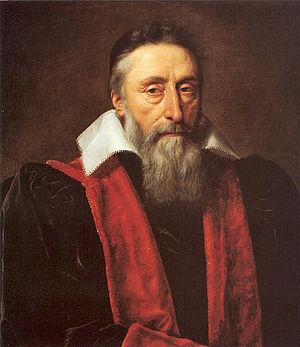
Guillaume du Vair, né à Paris le 7 mars 1556 et mort à Tonneins le 3 août 1621, était un prélat, homme politique et écrivain moraliste français. Garde des sceaux sous Louis XIII, il disait de son père, le savant jurisconsulte Jean du Vair, qu'il avait toujours gardé l'accent du village de Tournemire dont ils étaient originaires. Traducteur d'Épictète, Du Vair prônait l'acceptation stoïque de « la condition humaine ». Face à un monde corrompu, il préférait le devoir civique au retrait monastique, comme il l’a dit dans son Exhortation à la vie civile.